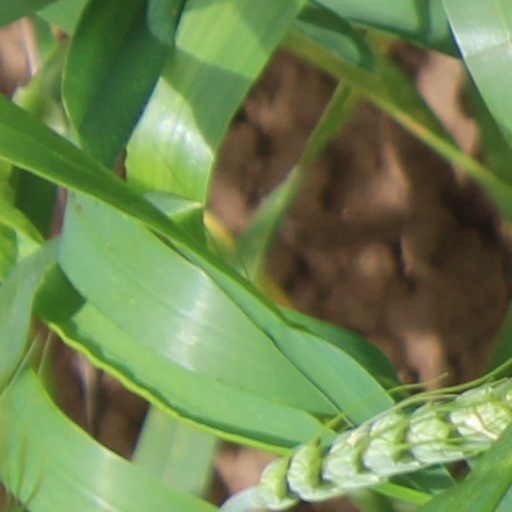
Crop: wheat